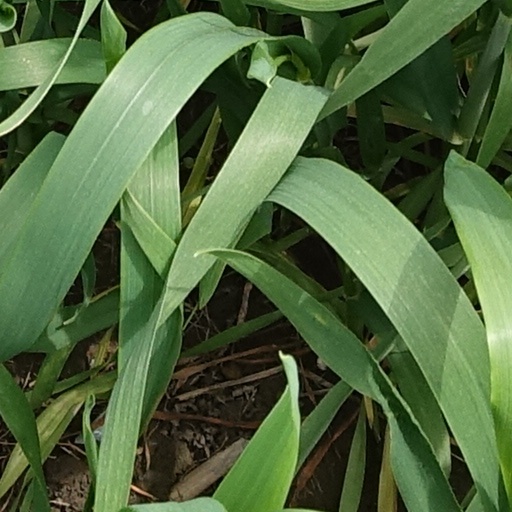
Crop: wheat